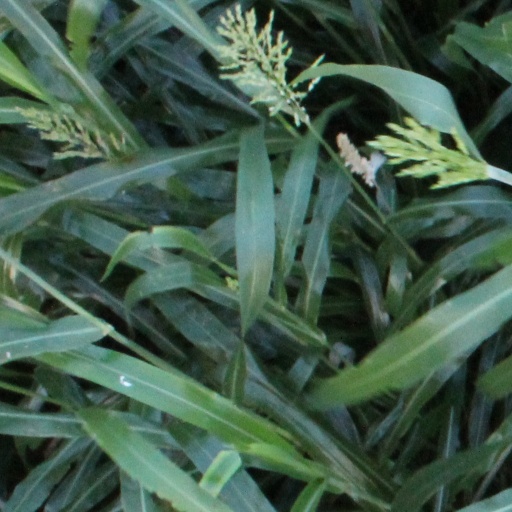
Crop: sorghum